Motorsport

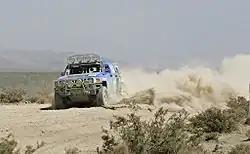
Rob Hall driving SCORE Stock Mini in Baja 1000

Off-road racing can take place on open terrain with no set path, or on circuits that do not have a sealed surface such as asphalt or concrete.